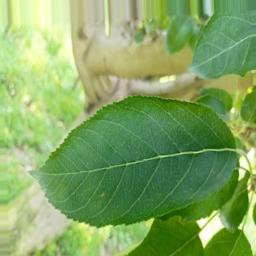
Label: Healthy